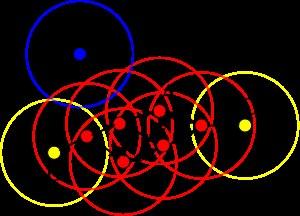
DBSCAN est un algorithme de partitionnement de données proposé en 1996 par Martin Ester, Hans-Peter Kriegel, Jörg Sander et Xiaowei Xu. Il s'agit d'un algorithme fondé sur la densité dans la mesure qui s’appuie sur la densité estimée des clusters pour effectuer le partitionnement.